Duje Čop

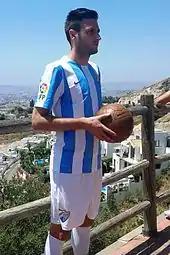
Čop presented at Málaga in 2015

On 16 July 2015, Čop moved to Málaga on a season-long loan deal. He made his La Liga debut on 21 August, starting as the campaign began with a goalless home draw against fellow Andalusians Sevilla. On 13 December, Čop scored his first goal for the "Boquerones", an 87th-minute winner in a 2–1 victory at Rayo Vallecano. On the same day, he threatened to leave if his playing time would not increase.